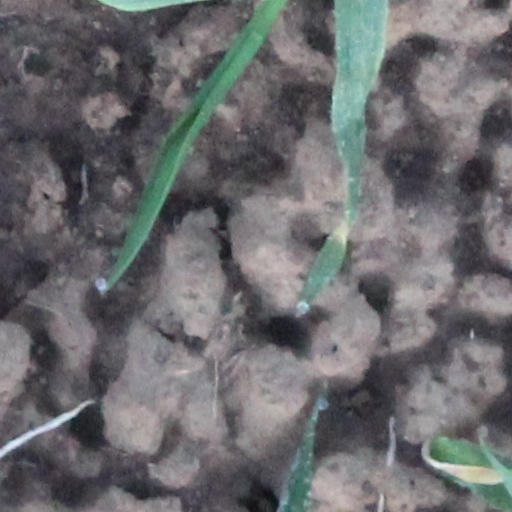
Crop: wheat